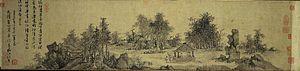
La dynastie Yuan, officiellement le Grand Yuan, est une dynastie mongole fondée par Kubilai Khan, le chef du clan des Bordjiguines, qui règne sur la Chine de 1279 à 1368. Elle vient à la suite de la dynastie Song, qui avait régné sur la Chine entre 960 et 1127, puis sur la Chine du Sud entre 1127 et 1279, et précède la dynastie Ming. Bien que les Mongols aient régné pendant des décennies sur des territoires incluant la Chine du Nord, ce n'est qu'en 1271 que Kubilai Khan proclame officiellement la fondation de sa dynastie en suivant la tradition chinoise, et la conquête de la totalité de la Chine n'est achevée qu'en 1279. Son royaume est, à ce moment-là, isolé des autres Khanats et contrôle la plus grande partie de la Chine moderne et de ses environs, y compris le territoire qui correspond actuellement à la Mongolie. C'est la première dynastie non-chinoise à gouverner toute la Chine et elle dure jusqu'en 1368, date à laquelle la nouvellement fondée dynastie Ming chasse les empereurs Mongols de Chine, ce qui oblige les Gengiskhanides à se replier dans leur patrie mongole, ou ils fondent la dynastie Yuan du Nord.
Wu Zhen peintre chinois, poète, calligraphe est considéré comme l'un des « quatre maîtres de la fin des Yuan » avec Huang Gongwang, Ni Zan et Wang Meng. Wu Zhen ou WouTchen ou Wu Chên, surnom : Zhong-gui, nom de pinceau : Meihua Daoren originaire de Jiaxing, province du Zhejiang, s'est rendu célèbre par ses peintures de paysages, paysages de montagne et eau, et surtout ses peintures de bambous.